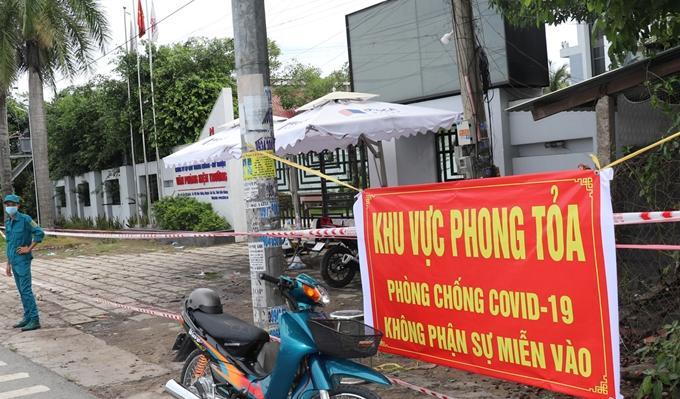
bên cạnh chiếc xe máy màu xanh có một tấm băng rôn màu đỏ